Razorbelly scad

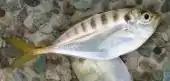
The razorbelly scad has a series of bars on the upper body

The razorbelly scad is similar in body shape and profile to the rest of "Alepes", possessing a strongly compressed ovate body. The dorsal profile of the body is definitively less convex than the ventral profile, giving the upper and lower parts of the body an asymmetry which is further heightened by the different sized lobes of the caudal fin. The head of the fish tapers to a pointed snout, with the large eye having a well-developed posterior adipose eyelid. The teeth of the fish are a major diagnostic feature of the species, with the upper jaw having two irregular rows of small conical teeth at the front of the mouth, transitioning to a paving of blunt teeth at the back. The lower jaw is similar, having two rows of short conical teeth in the front of the jaw changing to one row of blunter teeth further back. There are two separate dorsal fins, the first containing eight weak spines while the second consists of a single spine followed by 23 to 26 soft rays. The anal fin has two detached spines anterior to the main section, which consists of a single spine followed by 19 to 22 soft rays. The upper caudal fin lobe is larger than the lower lobe, whilst the pelvic fin is quite small in comparison to those of other carangids. The lateral line is strongly arched anteriorally, with the arched and straight sections of the line intersecting below the fourth to sixth soft dorsal rays. The curved section of the line contains 32 to 46 scales and up to 2 scutes, while the straight section consists of 35 to 45 scutes and up to 2 scales. The species has 24 vertebrae and a total of 38 to 44 gill rakers. It is a fairly small fish compared to most carangids, only known to reach 16 cm in length.